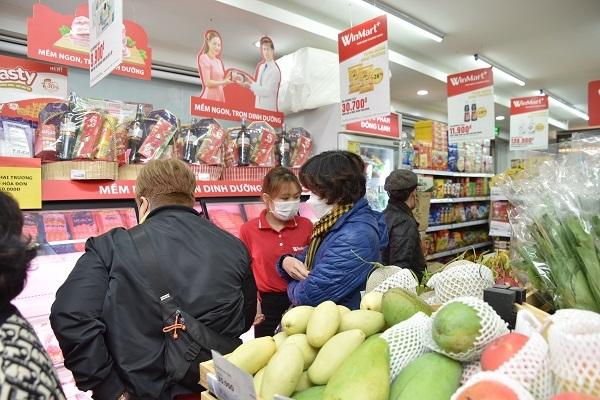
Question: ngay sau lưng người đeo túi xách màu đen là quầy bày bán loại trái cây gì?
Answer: ngay sau lưng người đeo túi xách màu đen là quầy bán xoài